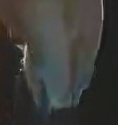
Face region: mouth_nostrils (mouth_chin_nostrils_and_profile)
Pain indicator: obviously_present